Barnyard Blast: Swine of the Night

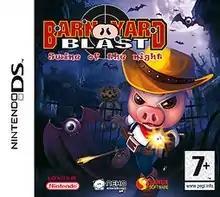
Box art

Barnyard Blast: Swine of the Night is a 2D shooting game on Nintendo DS developed by Thai studio Sanuk Games, and published by Bigben Interactive and Neko Entertainment in Europe, and DSI Games in America. It is a parodic tribute to famous old-school horror games from the 1980s such as "Castlevania" and "Ghosts 'n Goblins".